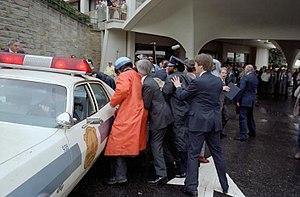
La tentative d'assassinat de Ronald Reagan se déroule le 30 mars 1981 à l'issue d'une allocution devant l'AFL-CIO à l'hôtel Hilton de Washington. Le quarantième président des États-Unis est visé seulement soixante-neuf jours après le début de sa présidence. Un homme s'extrait de la foule saluée par le président sur lequel il tire les six balles du barillet de son revolver. Quatre d'entre elles font des victimes : le porte-parole de la Maison-Blanche James Brady, le policier Thomas Delahanty, le garde du corps Tim McCarthy et le président, touché par la dernière. Si personne n'est tué le jour de l'attentat, James Brady meurt des suites de ses blessures 33 ans plus tard, en 2014.